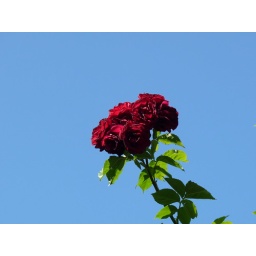
I think the red looks great against the sky in this photo. I just wish there was more detail visible in the roses.